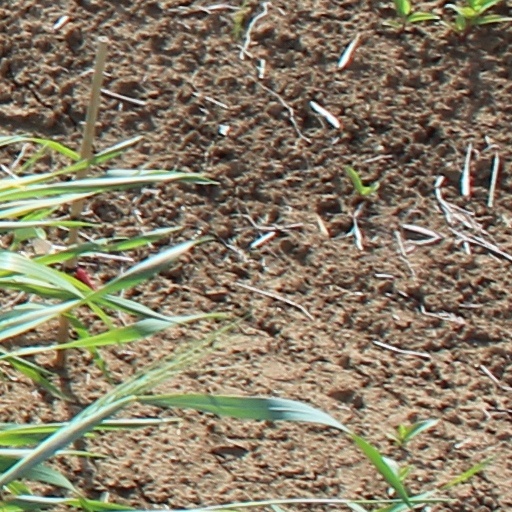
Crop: wheat